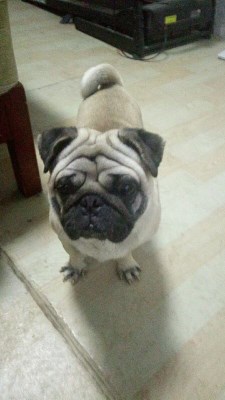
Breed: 798-n000130-pug